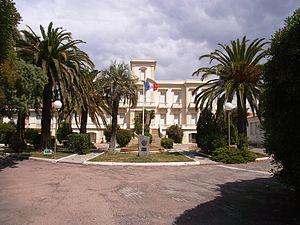
Château Gallieni, Fréjus (83)
Fréjus est une commune française située dans le département du Var, en région Provence-Alpes-Côte d’Azur.